Galilean moons

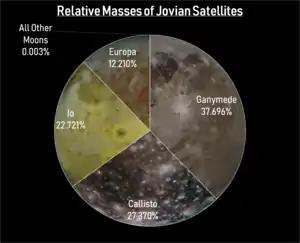
The relative masses of the Jovian moons. Those smaller than Europa are not visible at this scale, and combined would only be visible at 100× magnification.

Callisto (Jupiter IV) is the fourth and last Galilean moon, and is the second-largest of the four, and at 4820.6 kilometers in diameter, it is the third largest moon in the Solar System, and barely smaller than Mercury, though only a third of the latter's mass. It is named after the Greek mythological nymph Callisto, a lover of Zeus who was a daughter of the Arkadian King Lykaon and a hunting companion of the goddess Artemis. The moon does not form part of the orbital resonance that affects three inner Galilean satellites and thus does not experience appreciable tidal heating. Callisto is composed of approximately equal amounts of rock and ices, which makes it the least dense of the Galilean moons. It is one of the most heavily cratered satellites in the Solar System, and one major feature is a basin around 3000 km wide called Valhalla.